Joe Cotter

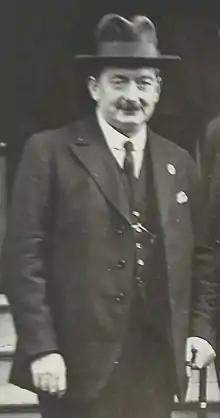
Cotter at the 1922 Trades Union Congress

Joseph Patrick Cotter (10 May 1877 – 8 May 1944) was a British trade union leader.